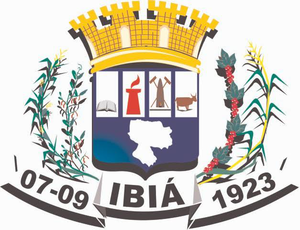
Ibiá est une municipalité brésilienne de l'État du Minas Gerais et la microrégion d'Araxá.